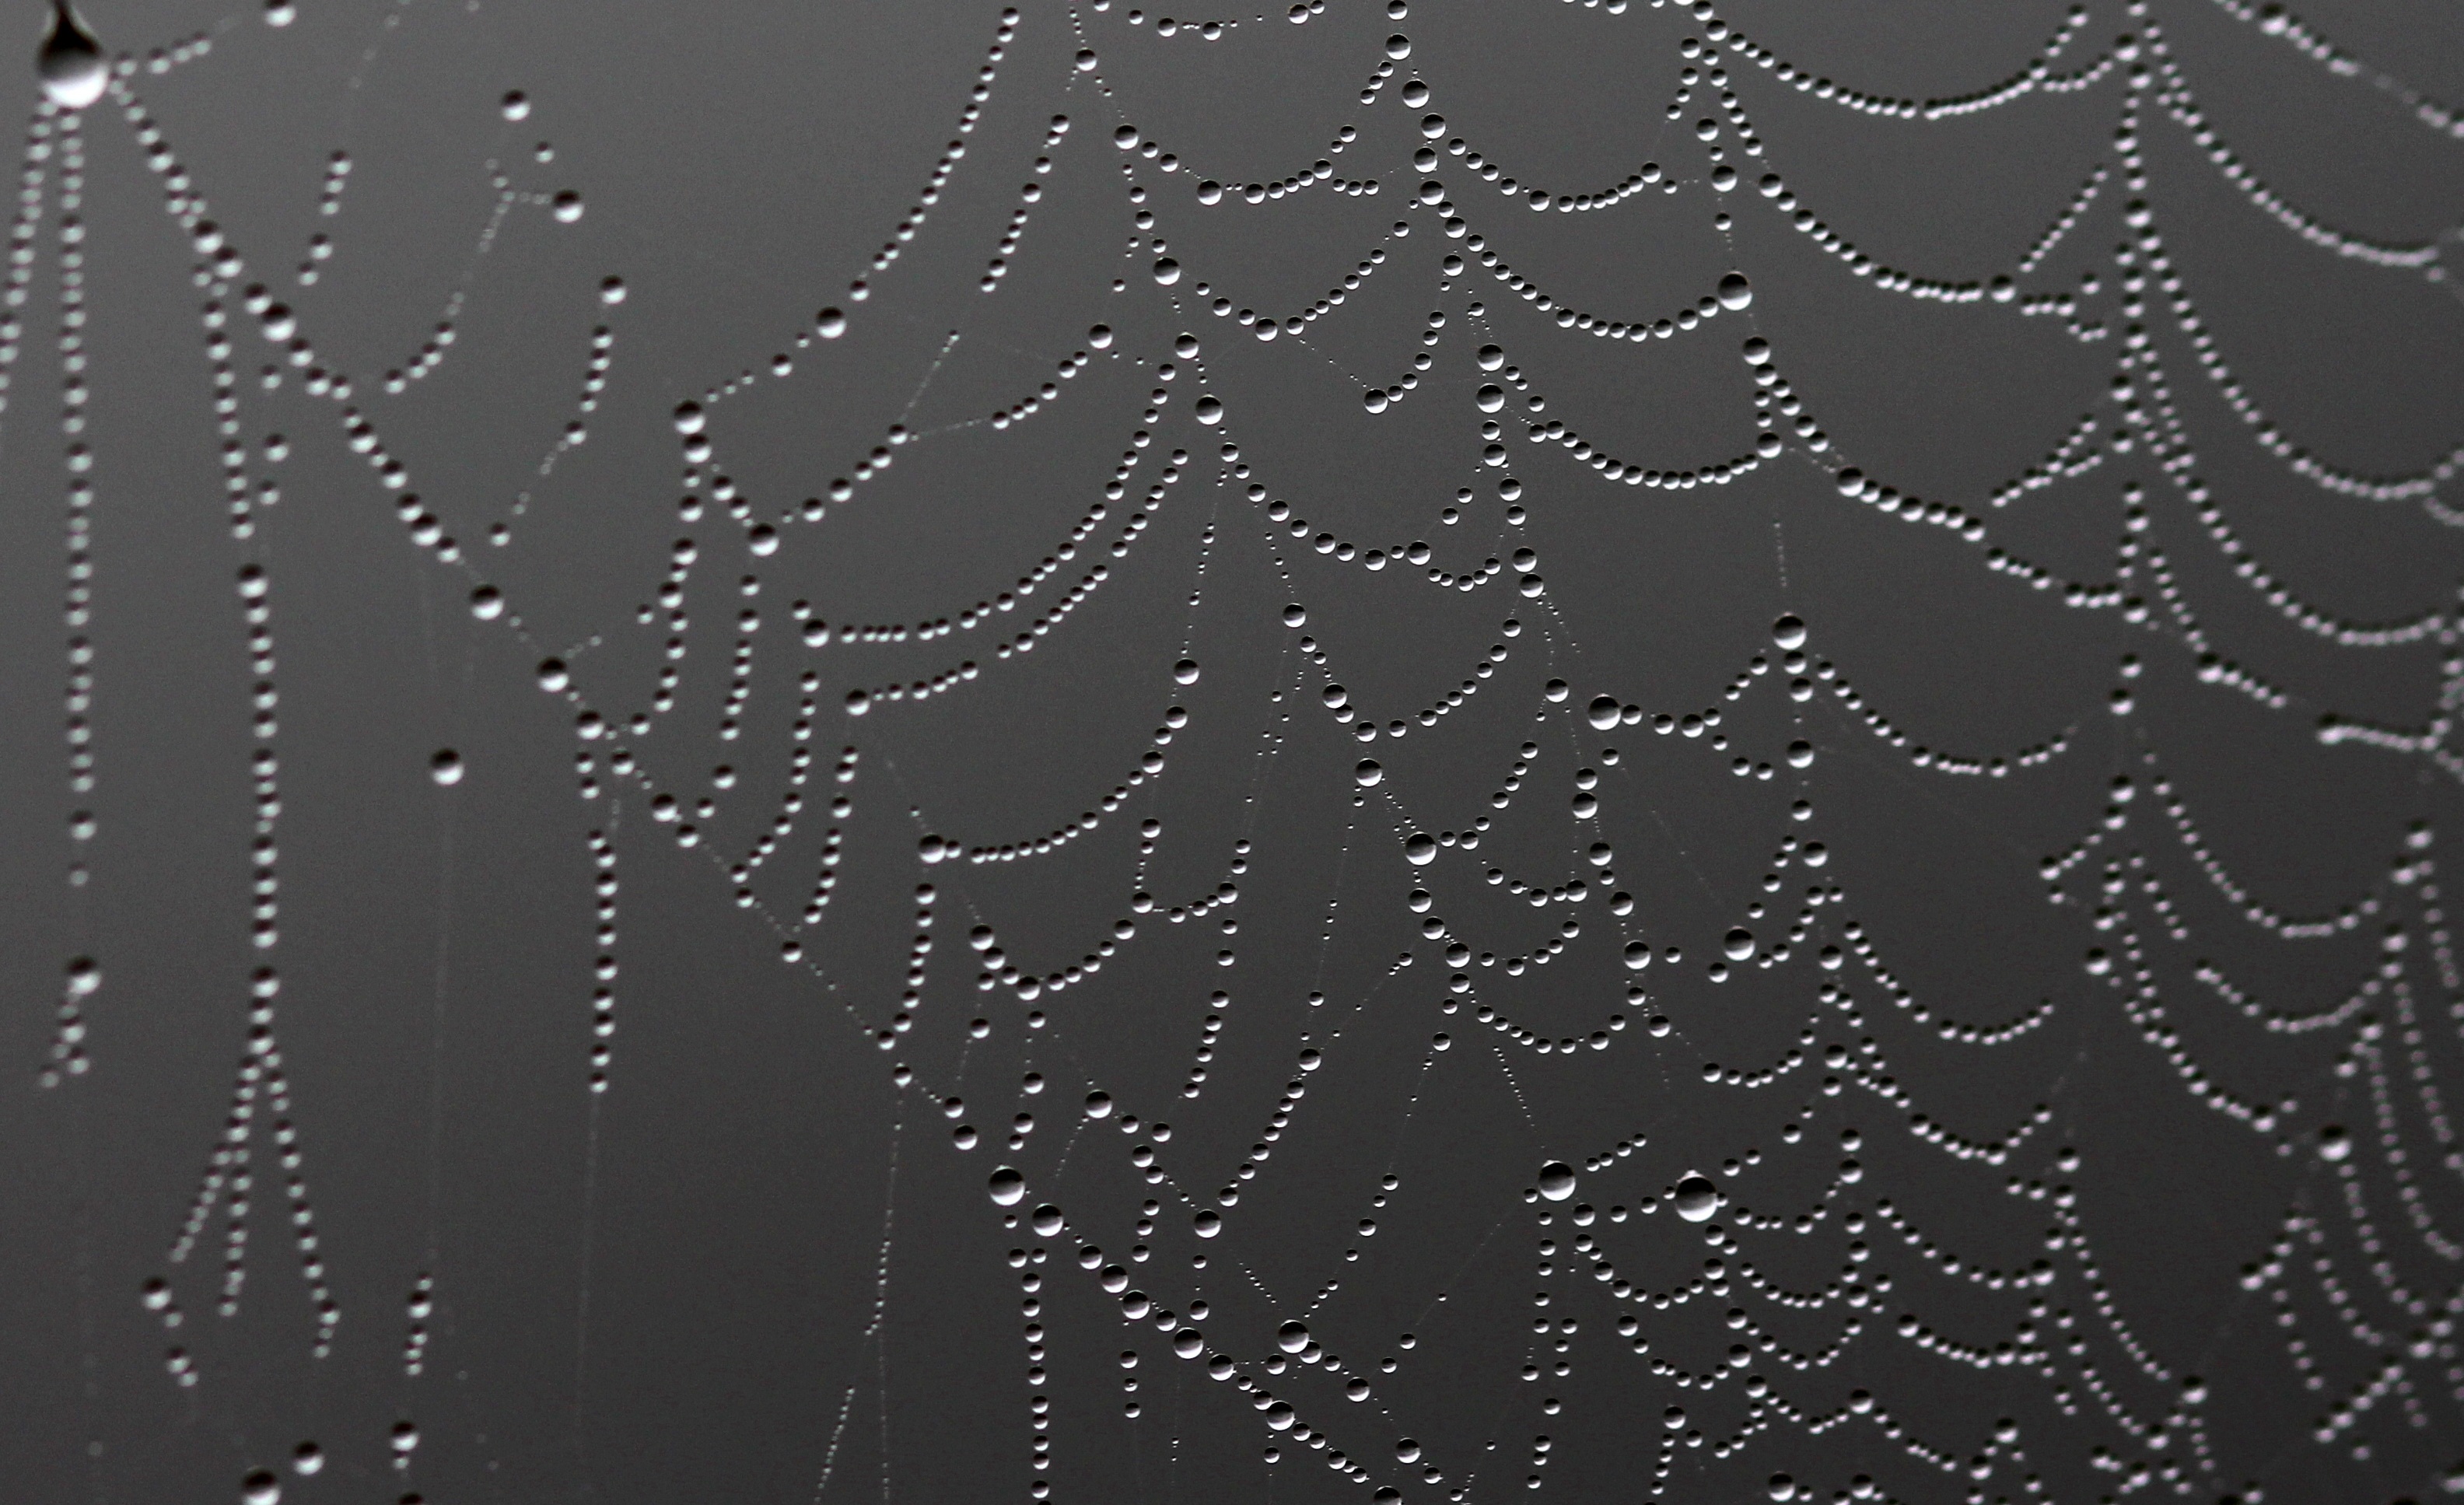
nature, dew, black and white, material, invertebrate, spider web, spider, place, arachnid, drops, moisture, arthropod